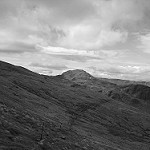
Label: B & W